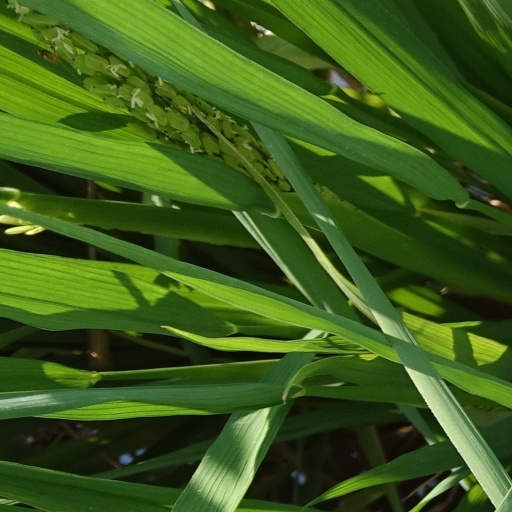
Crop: rice